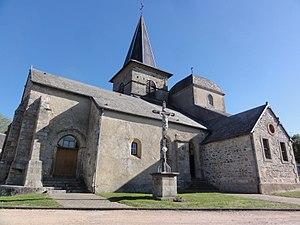
Saint-Maurice-près-Pionsat est une commune française de la région naturelle et culturelle des Combrailles au nord-ouest du Massif central, dans le département du Puy-de-Dôme en Auvergne, dans la région administrative d'Auvergne-Rhône-Alpes.